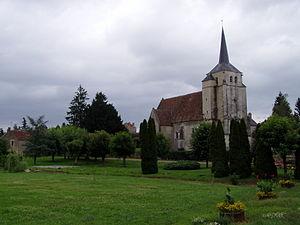
église Saint-Pierre, Vielmanay (Nièvre)
La famille de Lamoignon est une ancienne famille du Nivernais, qui s'est surtout distinguée dans la magistrature. Venue s'établir dans le Donziois au XIVᵉ siècle, elle tire son nom de sa région d'origine, les Amognes.
Cet article recense les monuments historiques de la Nièvre, en France.
Vielmanay est une commune française située dans le département de la Nièvre, en région Bourgogne-Franche-Comté.